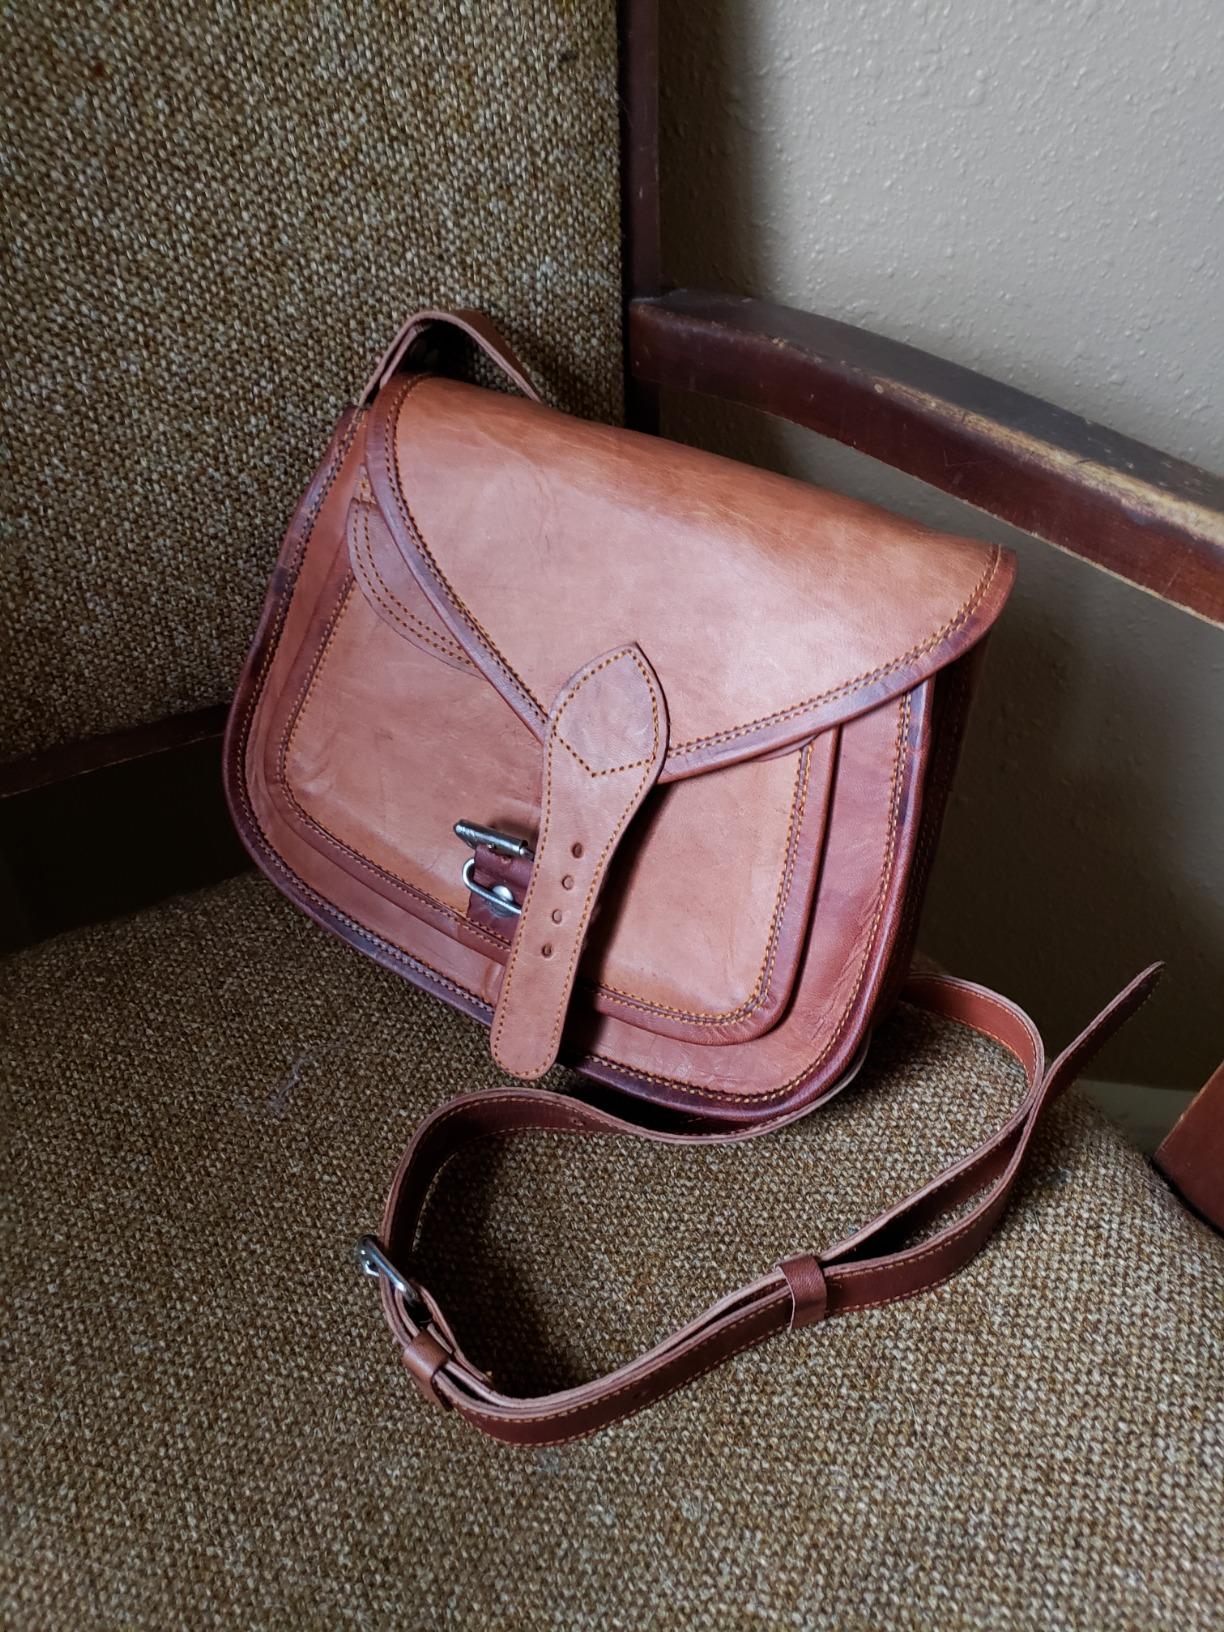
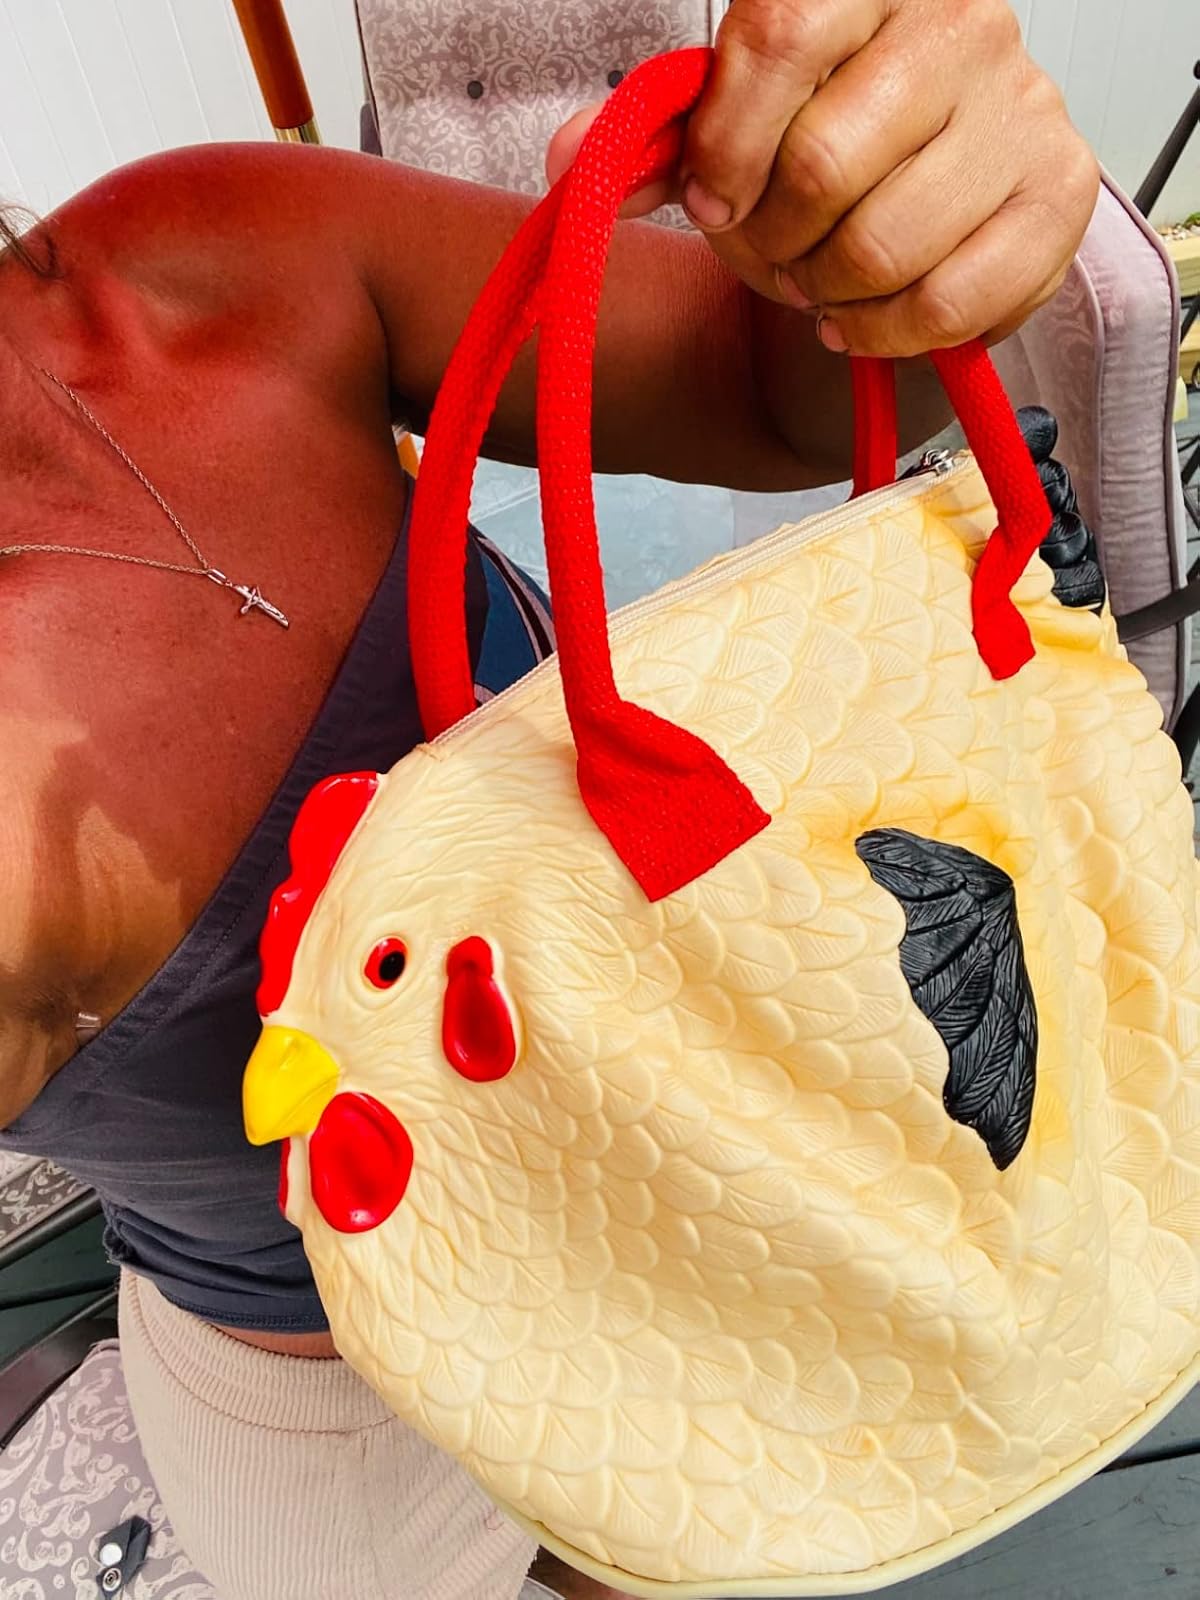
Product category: accessories_handbag
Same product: no